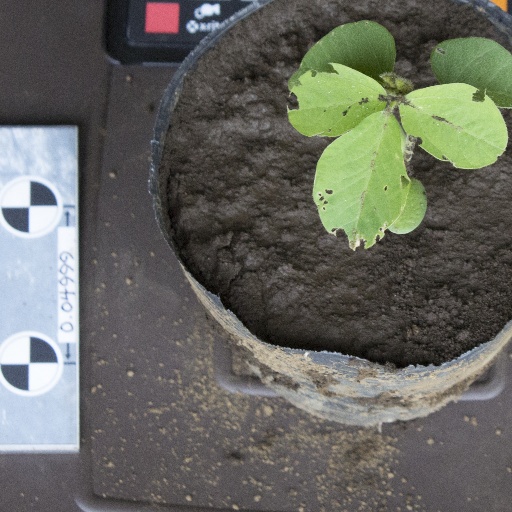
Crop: soybean